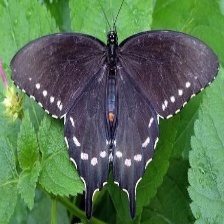
Species: PIPEVINE SWALLOW